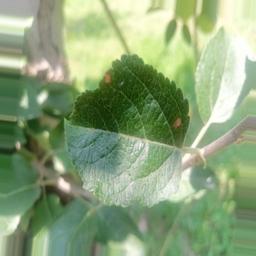
Label: Alternaria